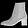
Label: Ankle boot